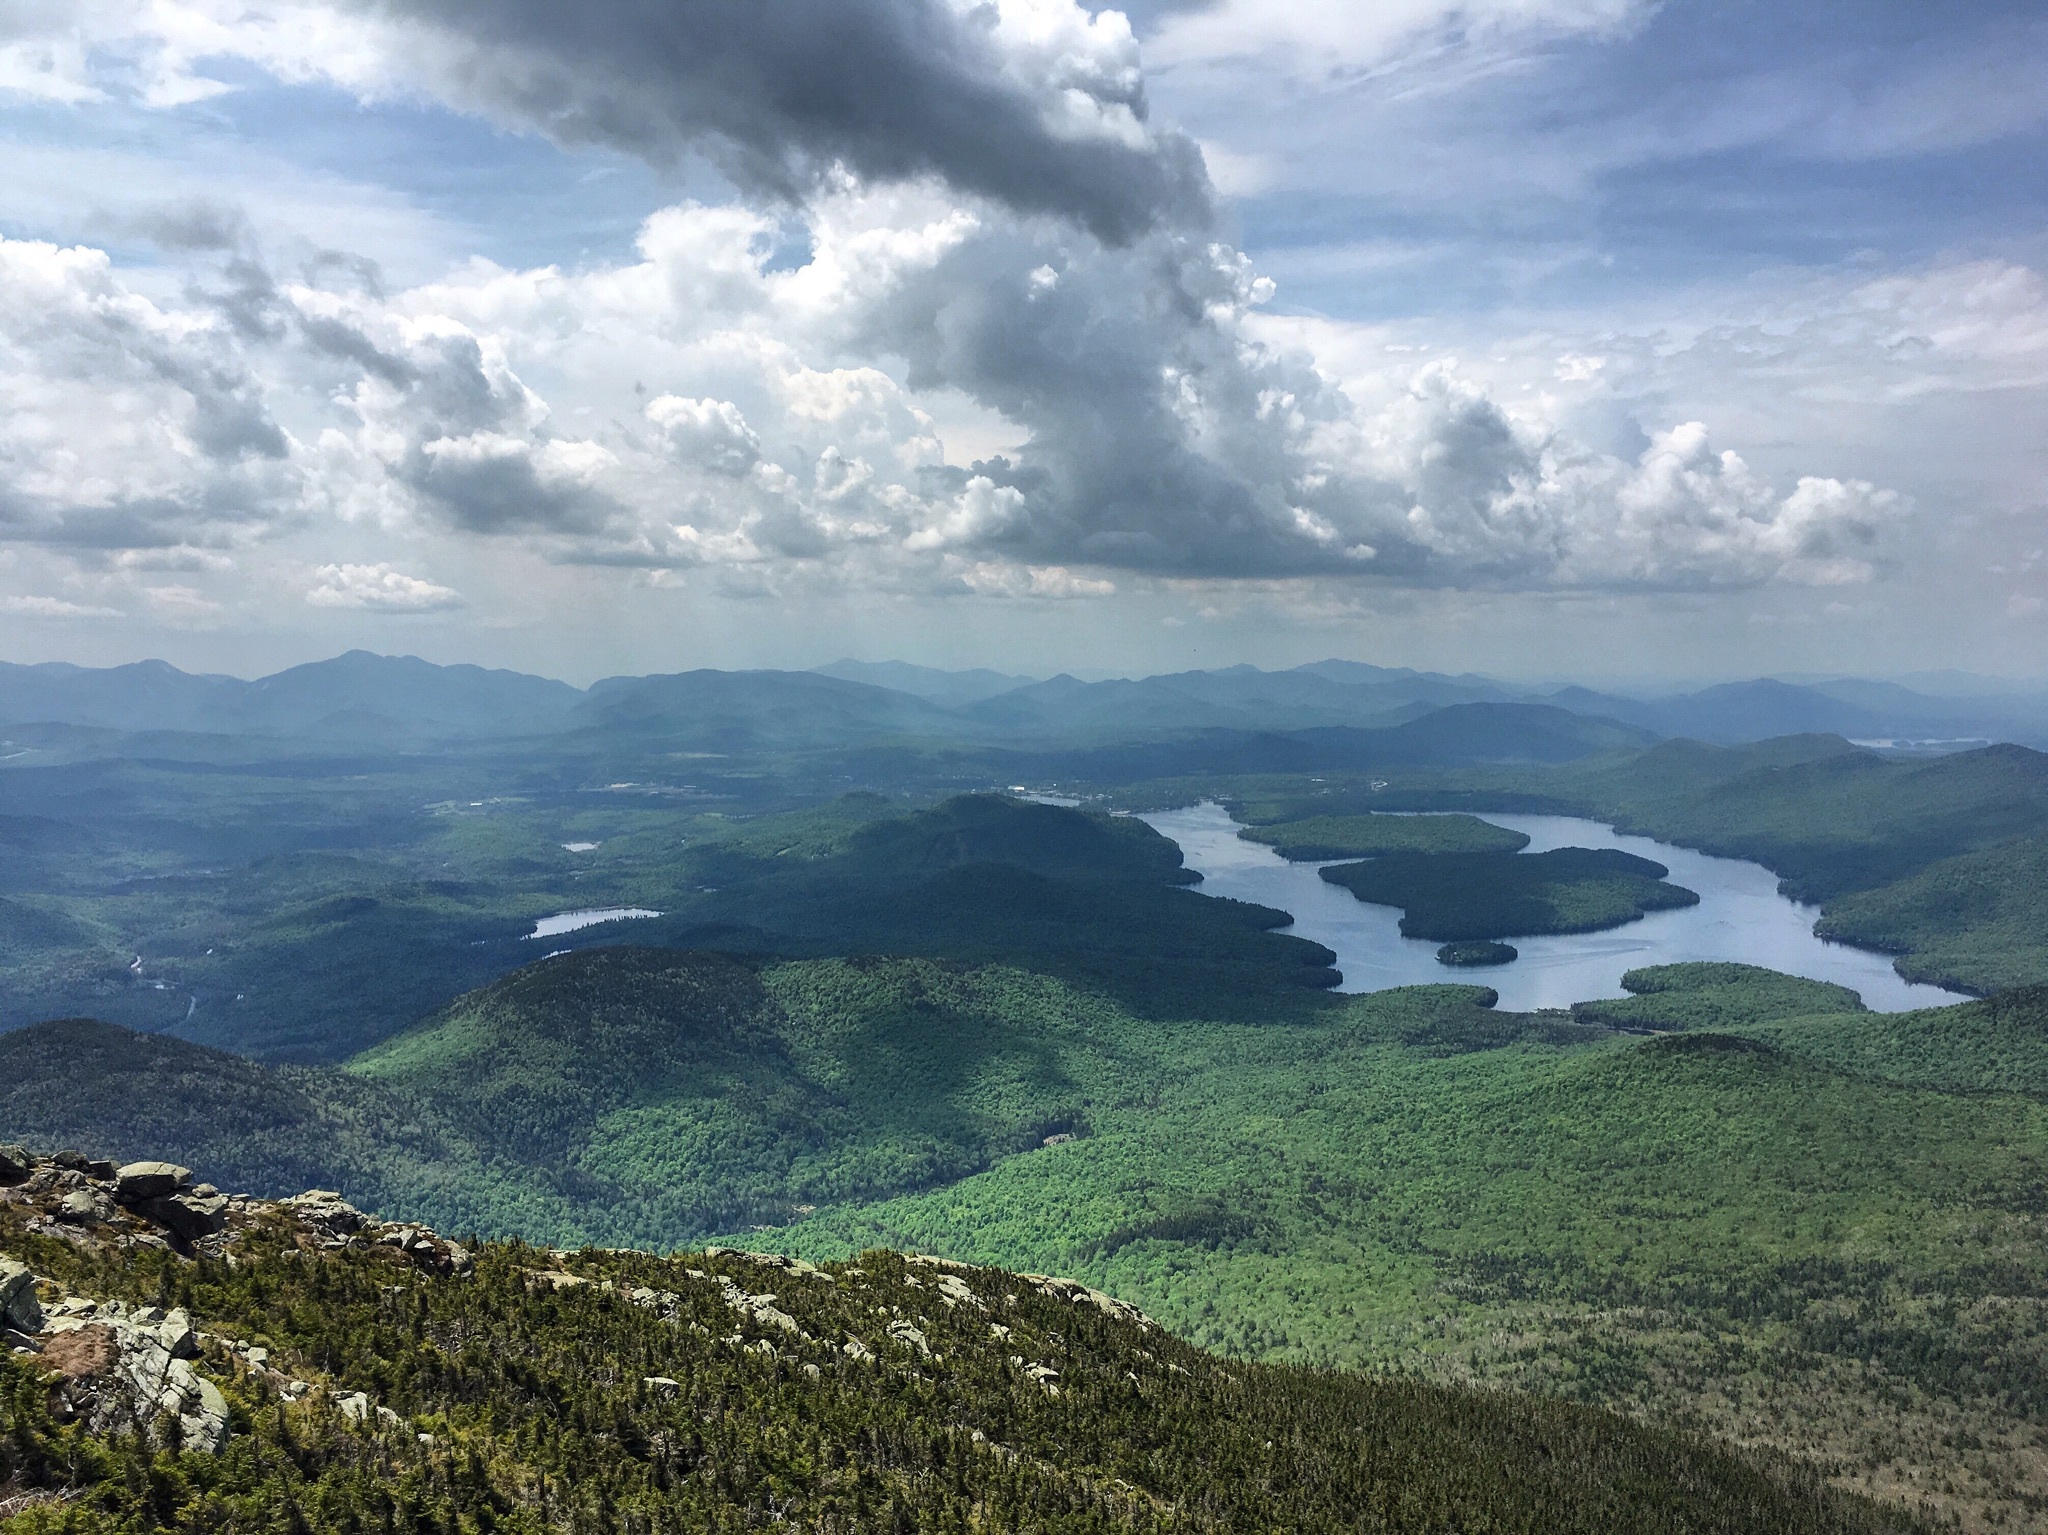
landscape, sea, coast, nature, horizon, wilderness, mountain, cloud, sky, hill, lake, mountain range, reservoir, highland, ridge, plain, plateau, fell, loch, ecosystem, landform, geographical feature, atmospheric phenomenon, mountainous landforms